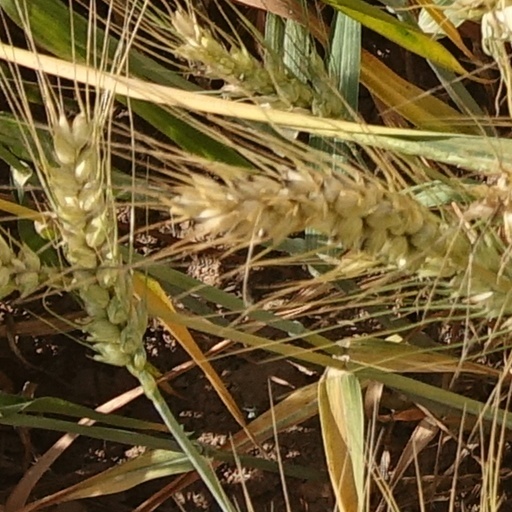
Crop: wheat